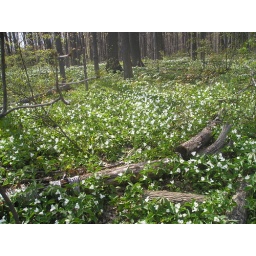
Third view of the forest floor near my house